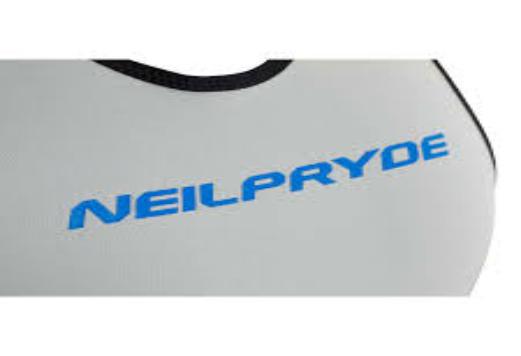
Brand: neil pryde-2
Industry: Sports